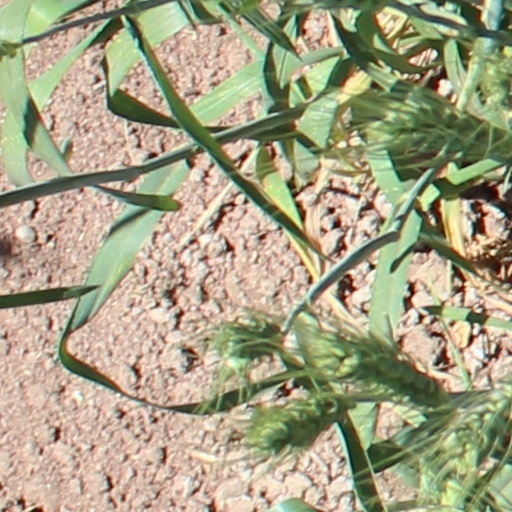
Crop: wheat